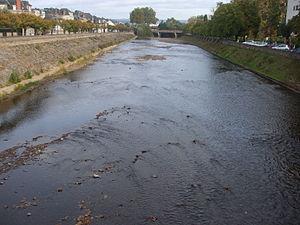
La Corrèze au pont Cardinal, Brive la Gaillarde, France
La Corrèze est une rivière française du Massif central, affluent rive gauche de la Vézère et sous-affluent de la Dordogne.